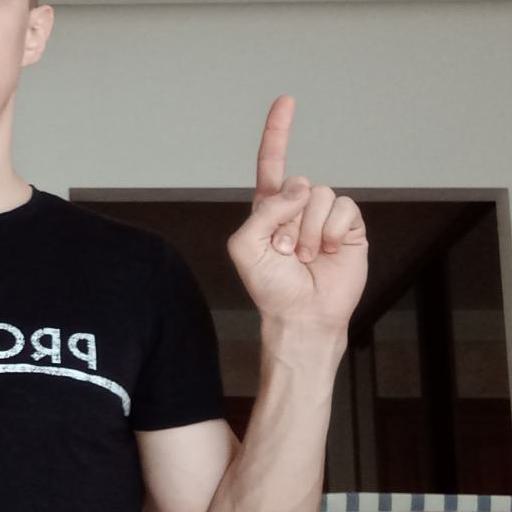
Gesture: one